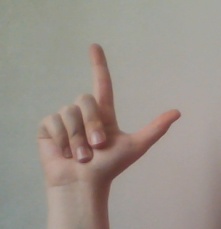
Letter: laam